Win Scott Eckert

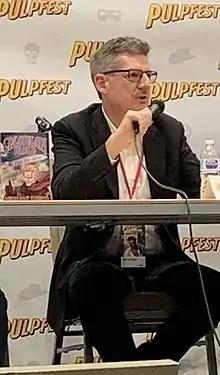
Eckert at Pulpfest 2019

Win Scott Eckert is an American author and editor, best known for his work on the literary-crossover Wold Newton Universe, created by author Philip José Farmer, but much expanded-upon subsequently by Eckert and others. He holds a B.A. in Anthropology and a Juris Doctor.